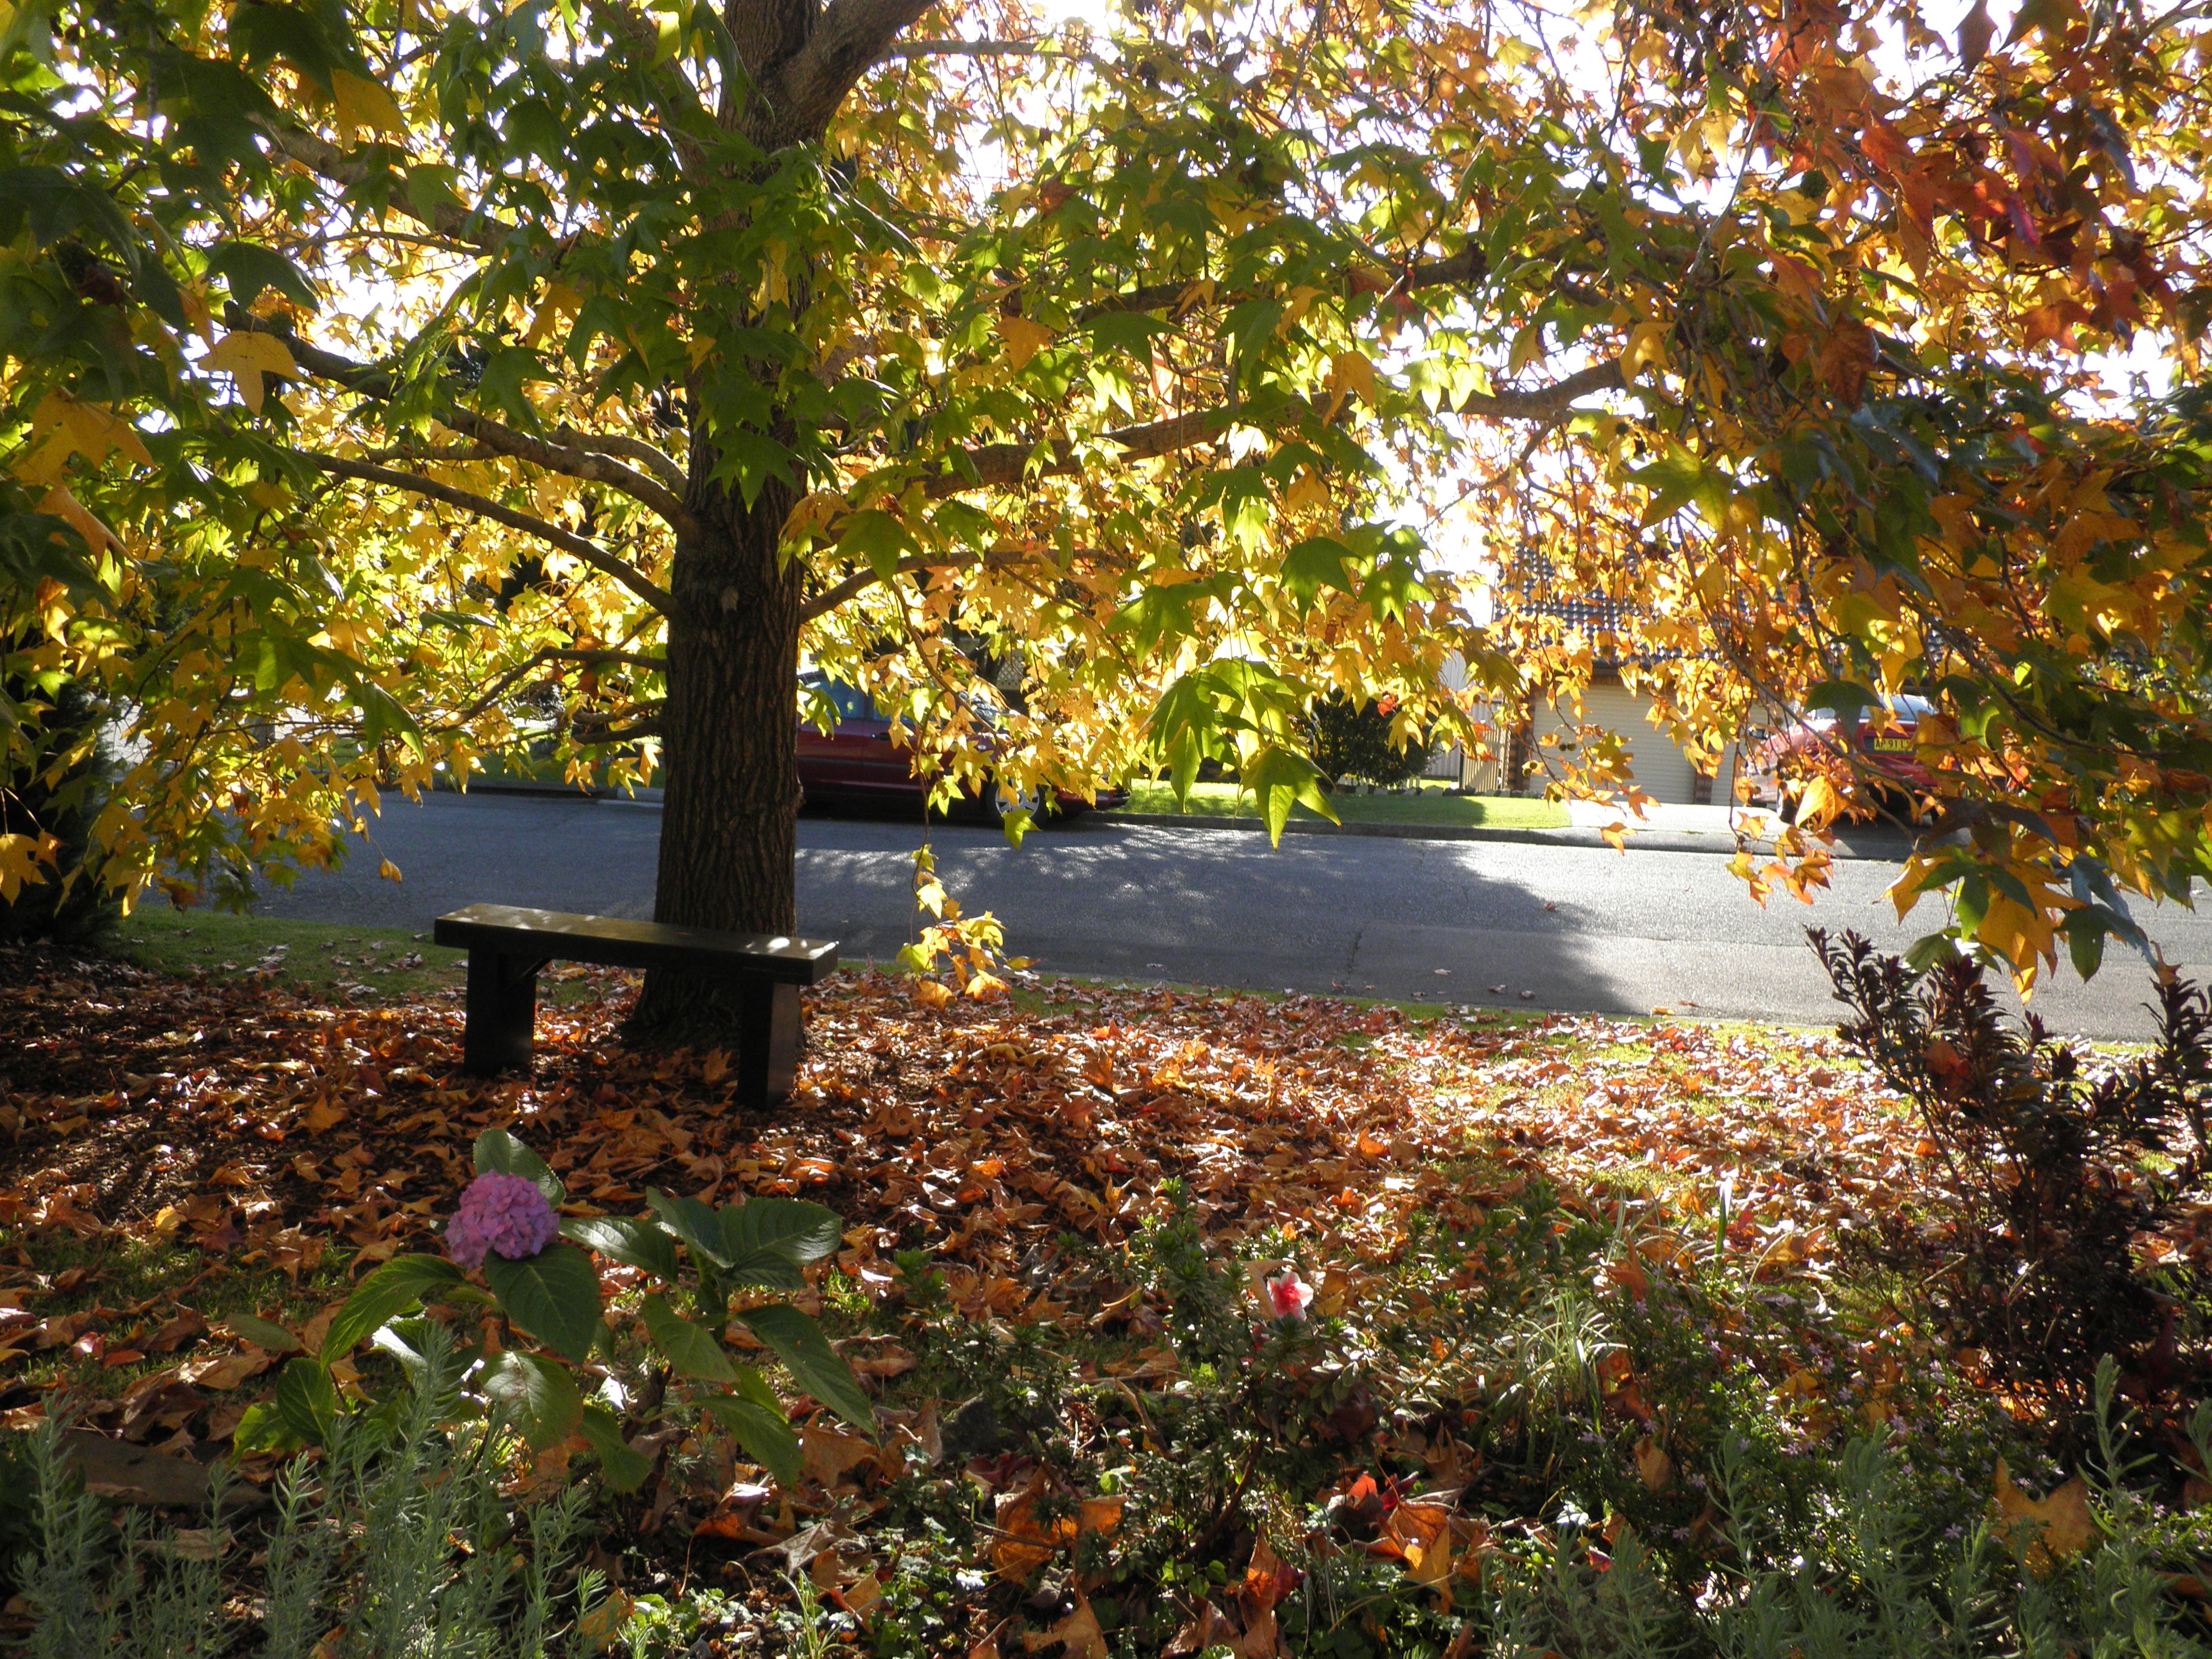
tree, outdoor, sunlight, leaf, flower, green, peaceful, autumn, park, backyard, botany, garden, season, australia, leaves, deciduous, woodland, resting